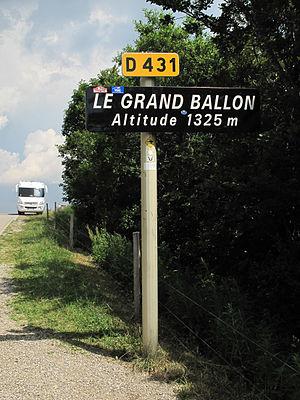
Grand Ballon, le col à 1.325 mètres d'altitude